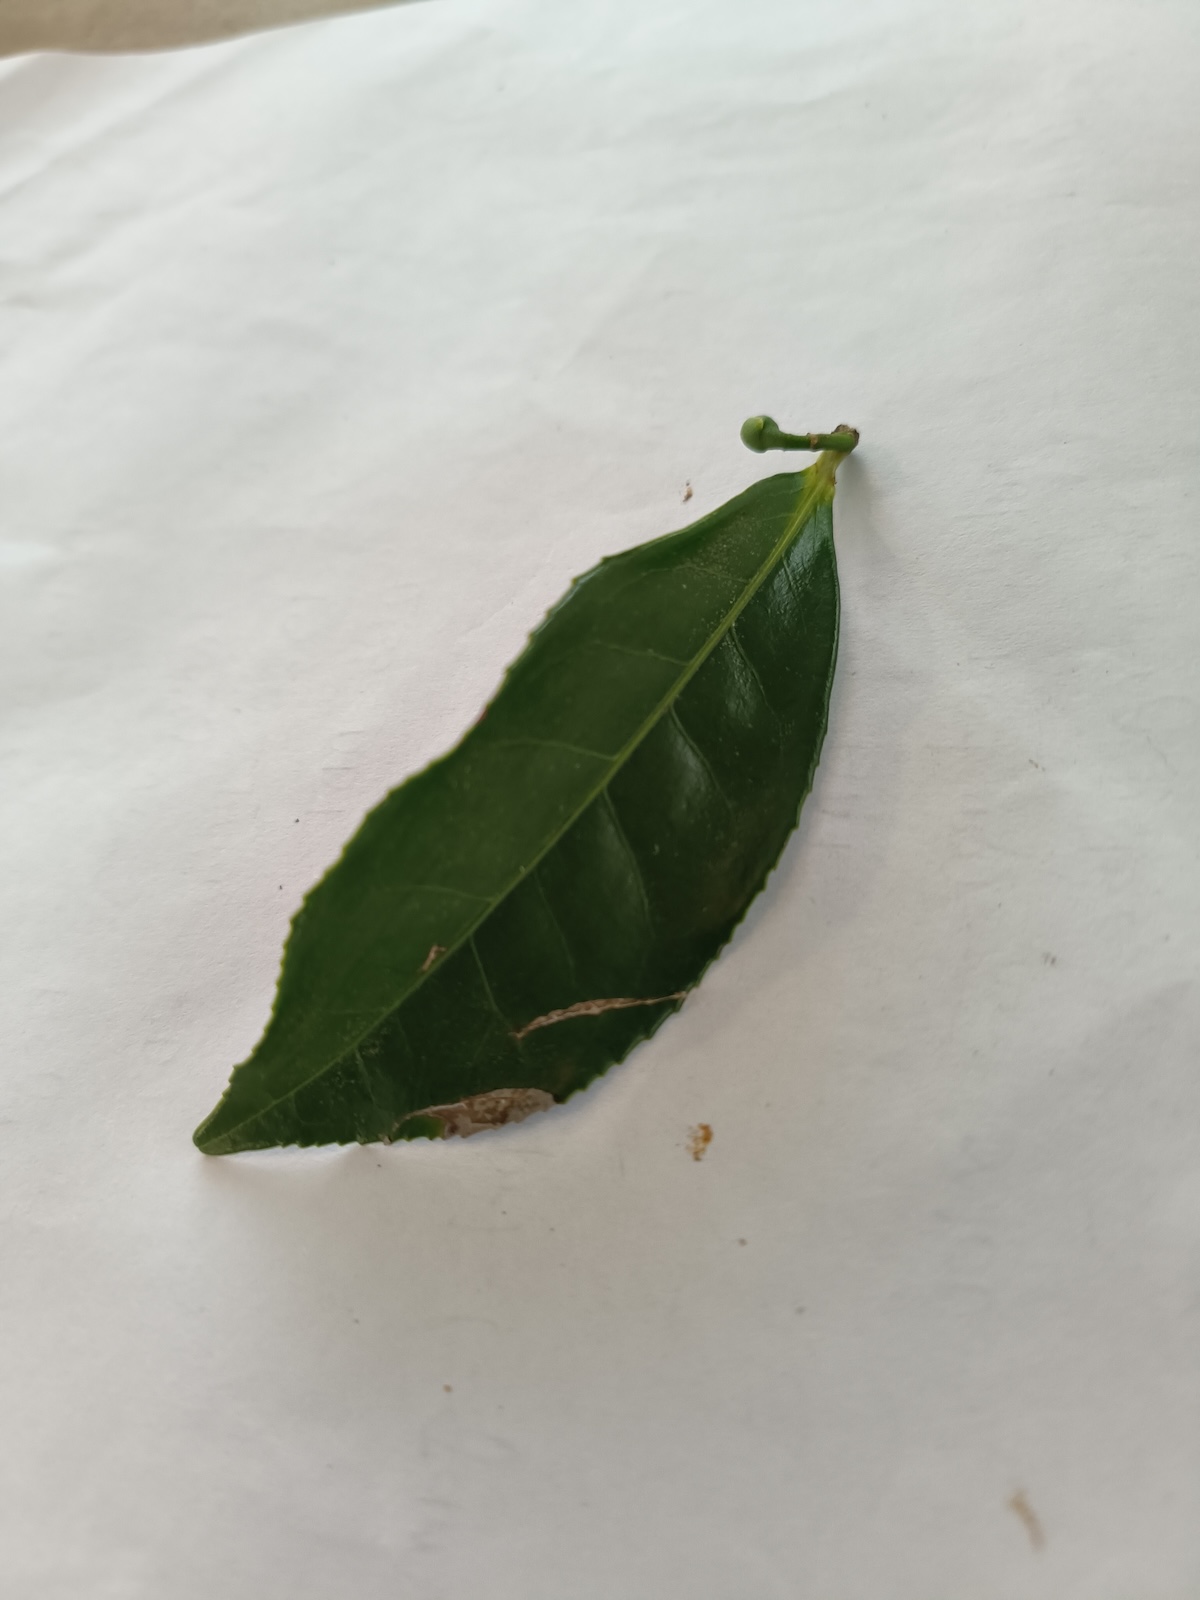
Label: Gray Blight